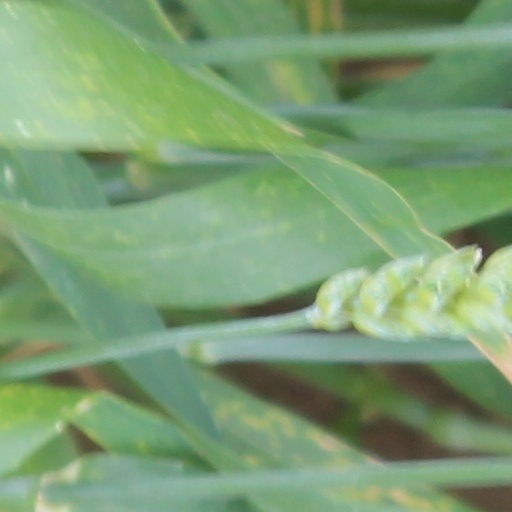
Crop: wheat